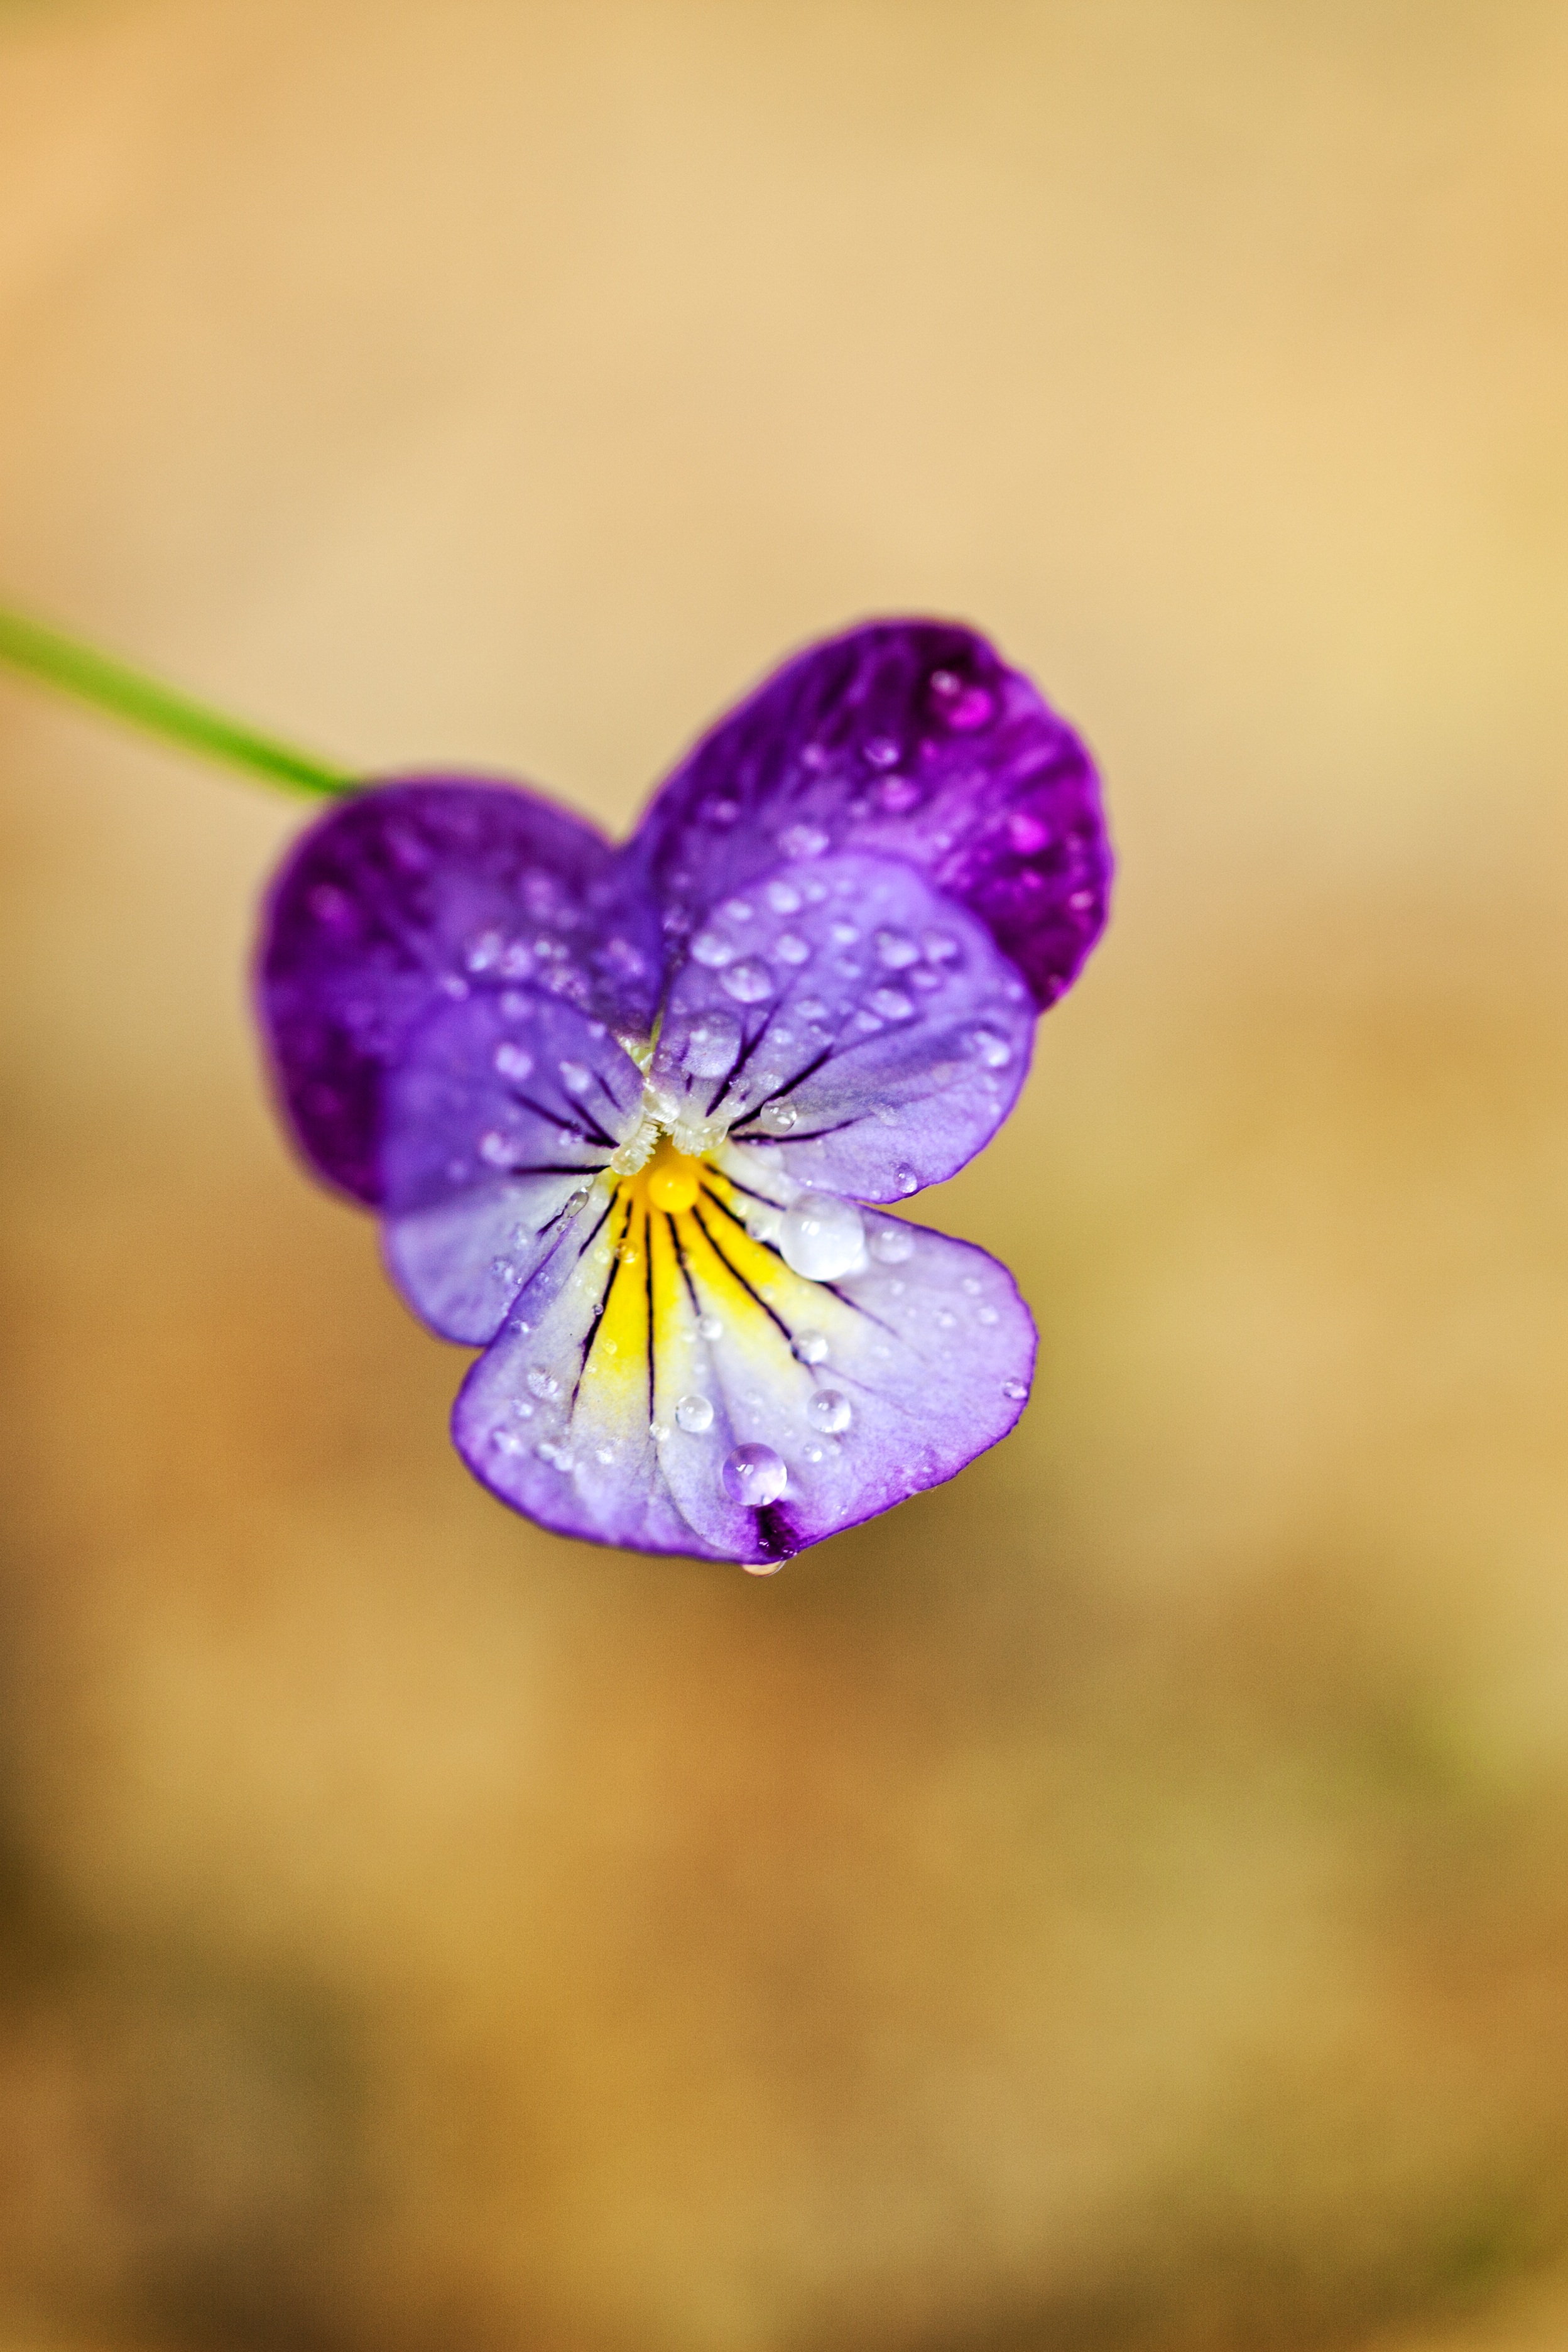
nature, blossom, plant, photography, rain, flower, purple, petal, bloom, alone, isolated, summer, spring, macro, natural, blooming, colorful, yellow, flora, wildflower, close up, eye, tiny, organ, viola, macro photography, pansy, flowering plant, water drops, johnny jump up, plant stem, land plant, violet family